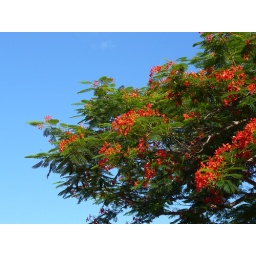
Red flowers in tree